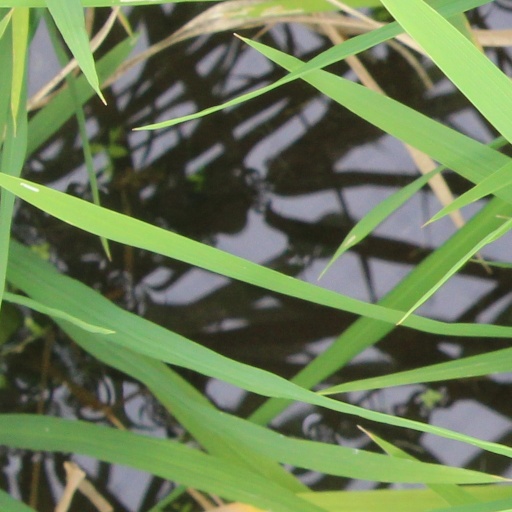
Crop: rice